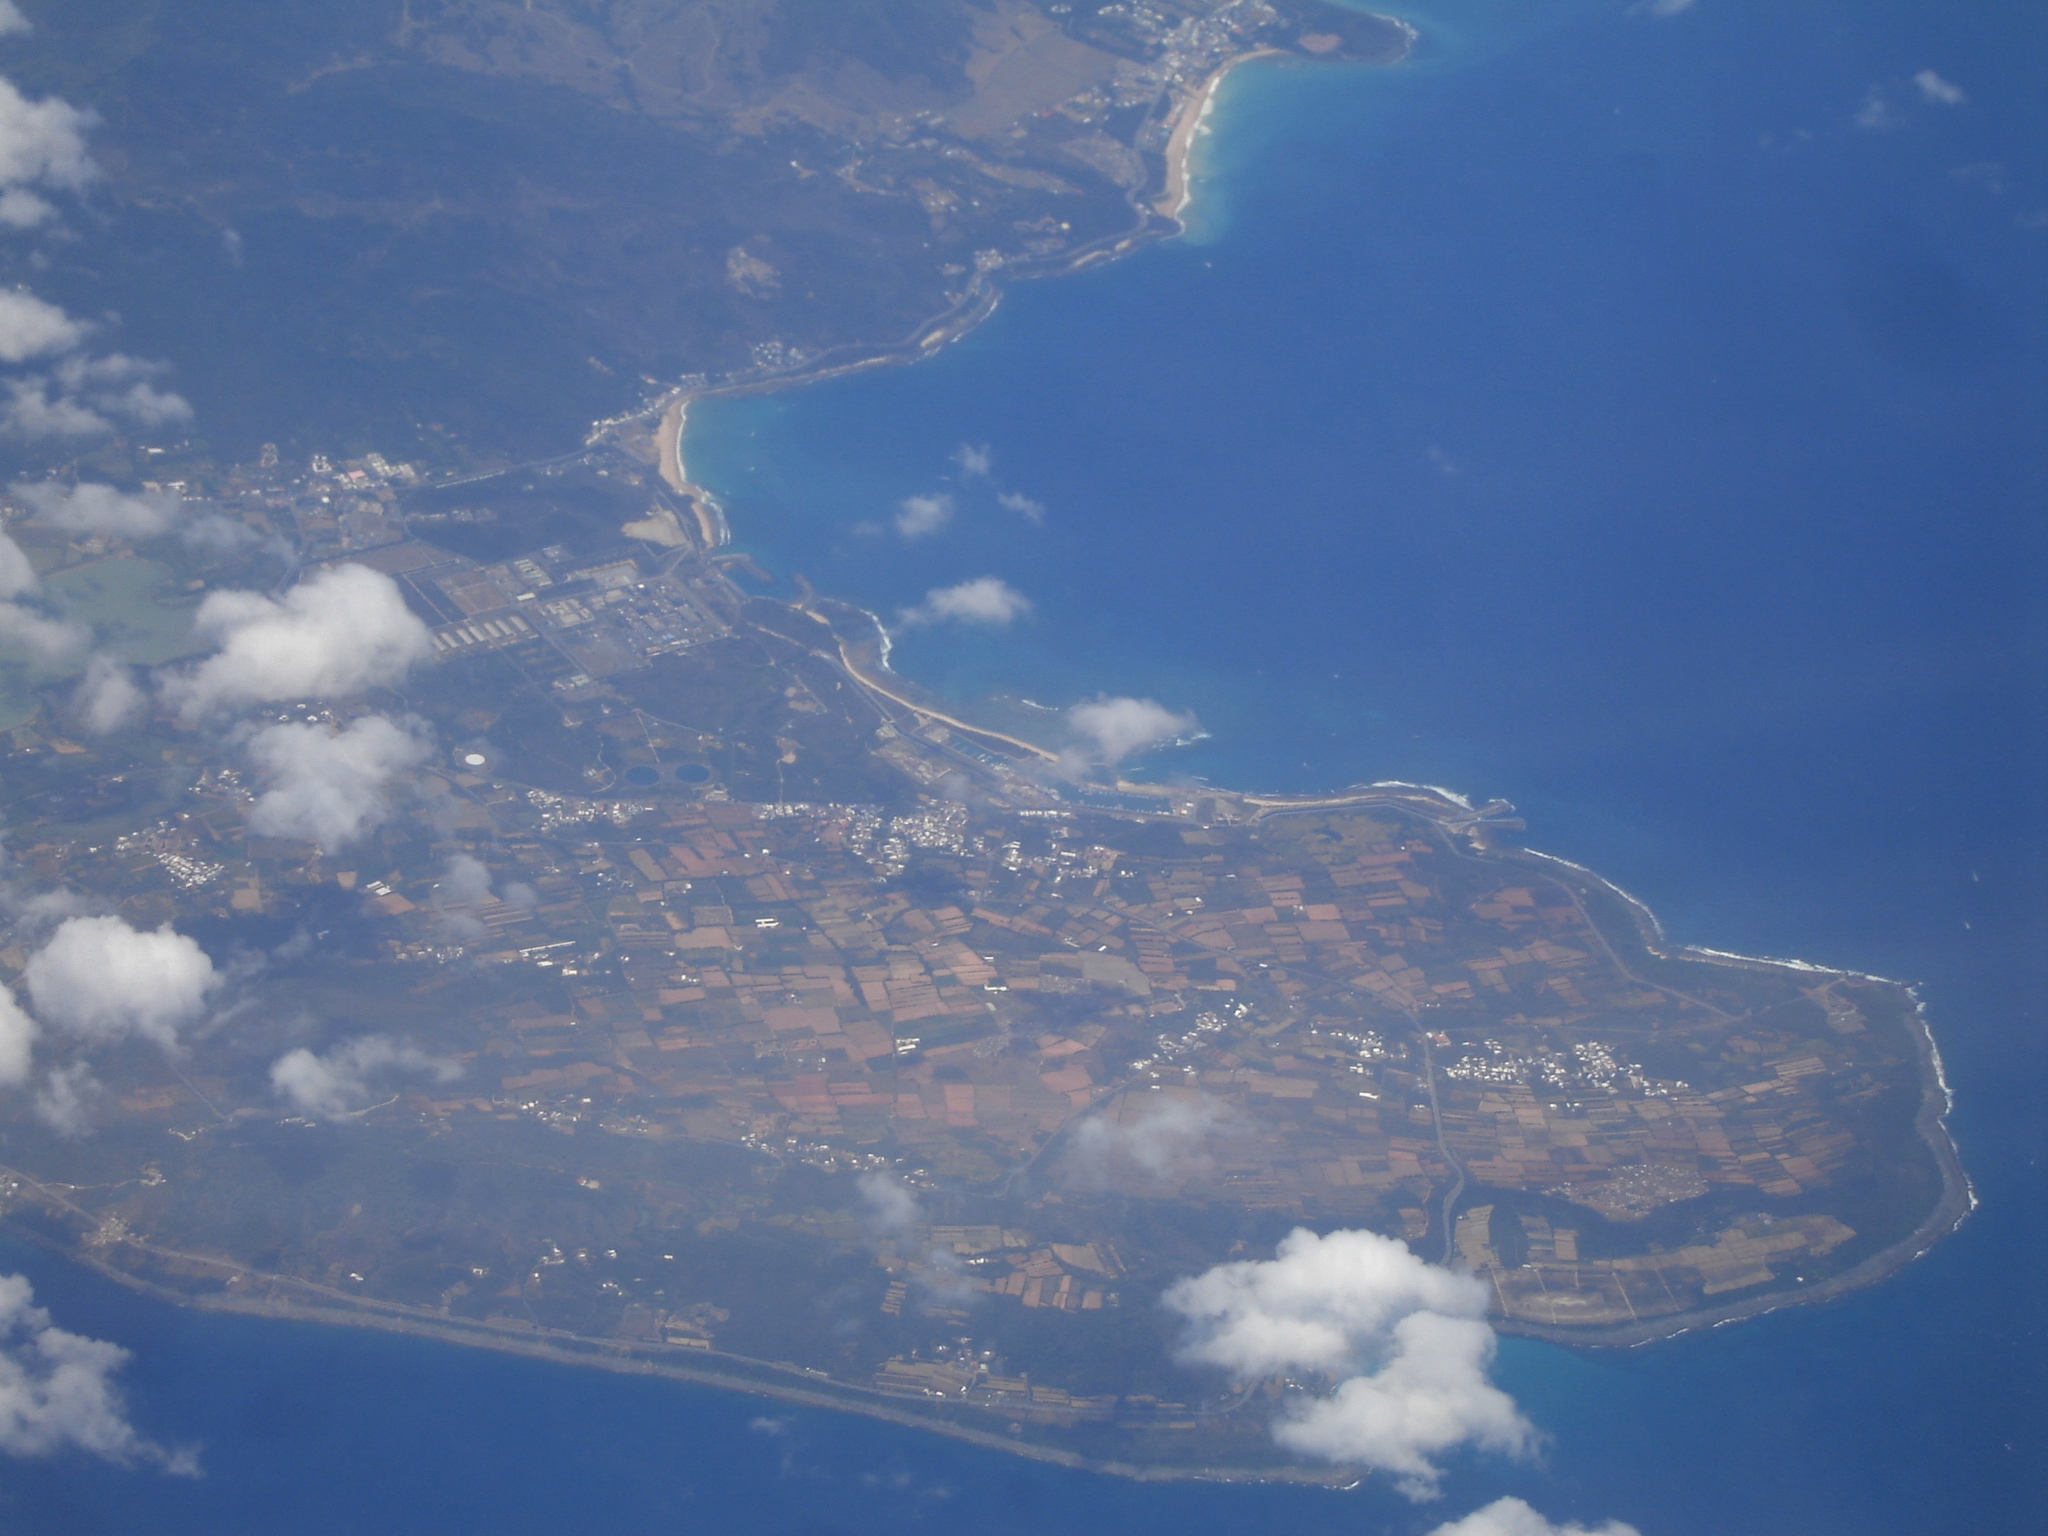
aerial photograph, bay, sea, beach, Henchun Peninsula, taiwan, sky, blue, cloud, aerial photography, water, atmosphere, daytime, air travel, cumulus, water resources, bird's eye view, earth, geological phenomenon, photography, meteorological phenomenon, landscape, island, coastal and oceanic landforms, coast, vacation, ocean, sound, airline, space, river, strait, channel